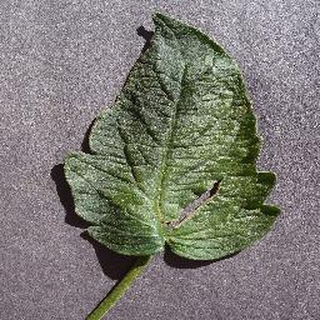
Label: healthy_tomato